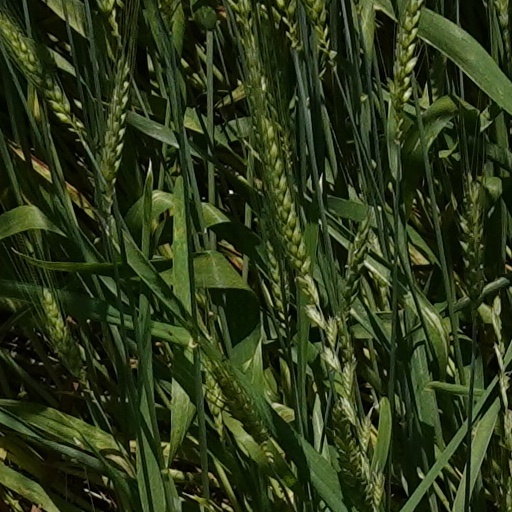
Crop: wheat